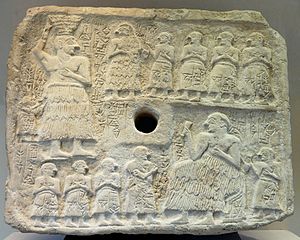
Lagash / Historie
Ur-Nanshe: øverst - opretter en helligdom, bund - præsiderer over indvielsen (Louvre)
Lagash ligger NV for sammenløbet for floderne Eufrat og Tigris og øst for Uruk, omkring 22 km øst for Ash Shatrah. Lagash var en af de ældste byer i oldtidens Mellemøsten. Den gamle lokalitet Surghul/Nina ligger ca. 10 km derfra. Bystaten Lagash omfatter også byen Girsu, ca. 25 km NV for Al-Hiba, som var det religiøse center. Tempelet i Lagash var E-Ninnu, viet til guden Ninurta.